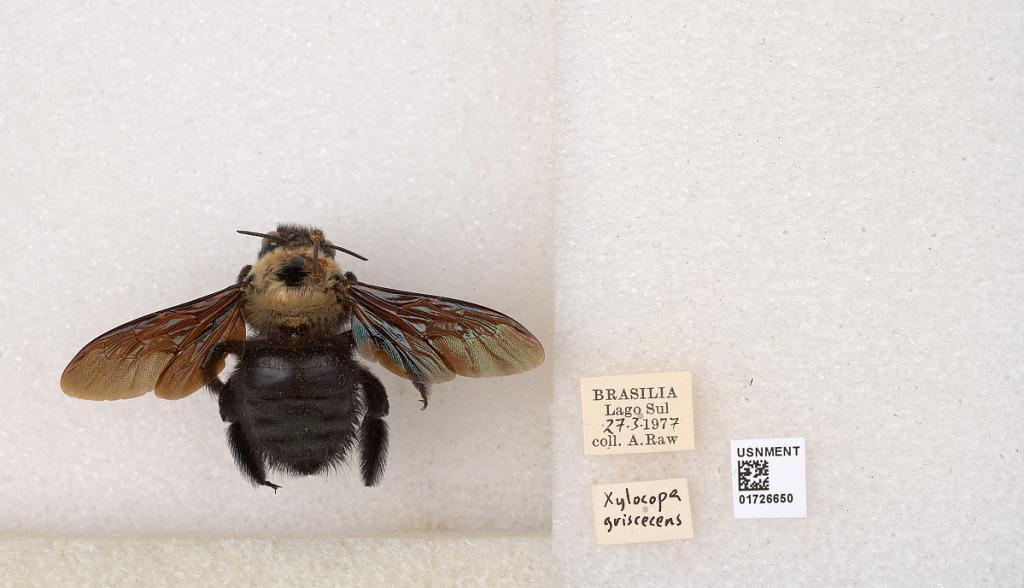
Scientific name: Xylocopa (Neoxylocopa) grisescens Lepeletier
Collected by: A. Raw
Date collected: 1977-3-27
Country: Brazil
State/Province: Federal District
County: Brasilia
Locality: Lago Sul